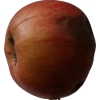
Label: Apple 17